Old Bridge, Makurdi

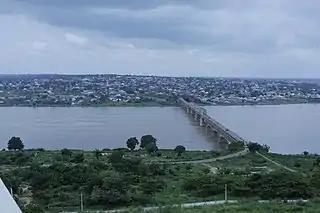
Makurdi old bridge

The Old Bridge, Makurdi is a combined rail and road bridge over the Benue River at Makurdi, Nigeria. The structure was completed in 1932.